Capitol Reef National Park

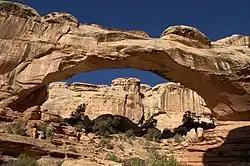
Hickman Natural Bridge

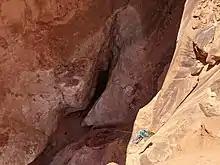
Taken from the top of the first rappel of the Cassidy Arch route.

The vast enlargement of the monument and diversification of the scenic resources soon raised another issue: whether Capitol Reef should be a national park, rather than a monument. Two bills were introduced into the United States Congress.